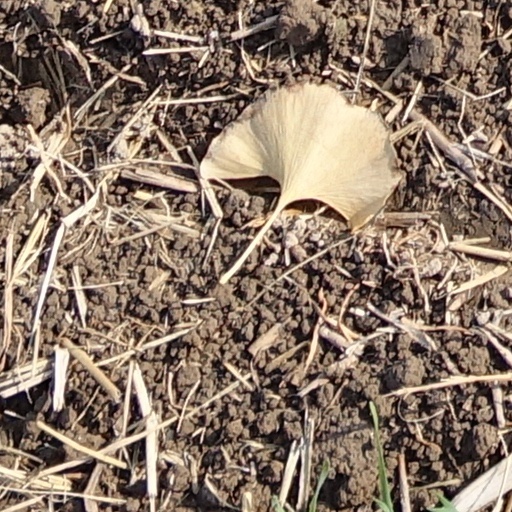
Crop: wheat